Proton X70

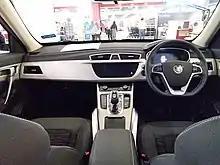
Interior (pre-facelift)

There are a few design elements incorporated into the X70 to distinguish it from the Boyue, especially at the front of the SUV. A new grille design is used and it is referred to as the "infinite weave". It is inspired by the batik and Malaysian wood carvings, and the design is also used on the inside for the speaker covers. A chrome surround is added on the grille and is inspired by a hunting bow, one of Malaysia's traditional weapons. To further showcase Proton's identity and evoke the appearance of a tiger, the muscular body surfacing of the X70 is also accompanied by a headlight design inspired by the eyes of a tiger.